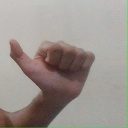
अक्षर: त